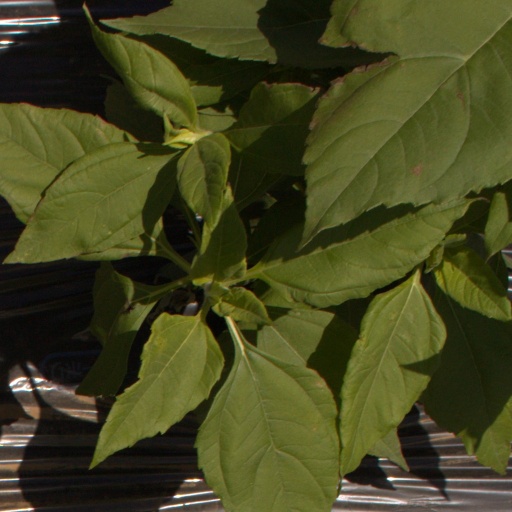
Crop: Jerusalem artichoke